Kuku Yalanji

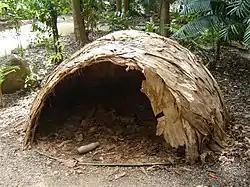
A short–term–use hut built by Indigenous Australians such as the Kuku Yalanji people

Survival was dependent on the exploitation of seasonal variation. It is believed that Kuku Yalanji lived in the rainforest region no later than 4,000 years ago. It is known that they had high population density, and lived in semi-permanent gunyahs. Their staples for obtaining carbohydrates were the toxic seeds of Cycas media, which were leached of their poisonous compounds before cooking; two species of yam, with the variety known as bitter yam particularly sought after, supplemented by bitter walnut, candlenuts and Kuranda quandong.